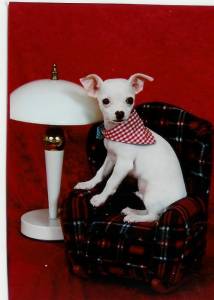
Animal: dog
Breed: chihuahua